Oslac of York

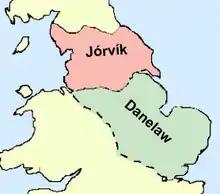
Approximate extent of the sphere of influence of York (Jórvík), giving a rough indication of Oslac's dominion

Oslac ealdorman (or earl) of York from around 963 to 975. His territory included but may not have been limited to the southern half of Northumbria. His background is obscure because of poor source documentation. The latter has facilitated disagreement amongst historians regarding his family and ethnicity.